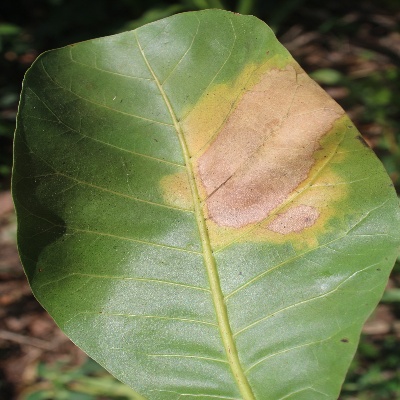
Crop: Cashew
Condition: anthracnose